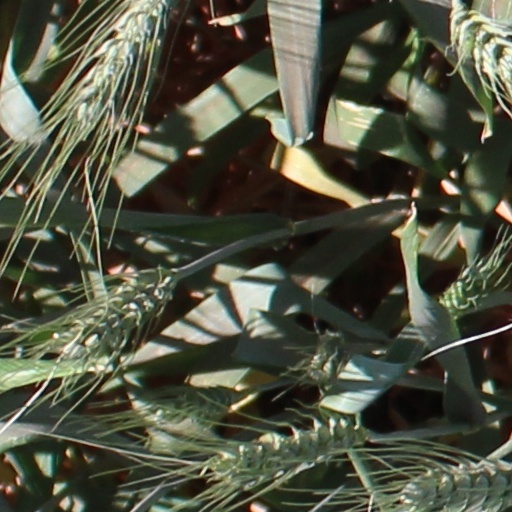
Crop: wheat